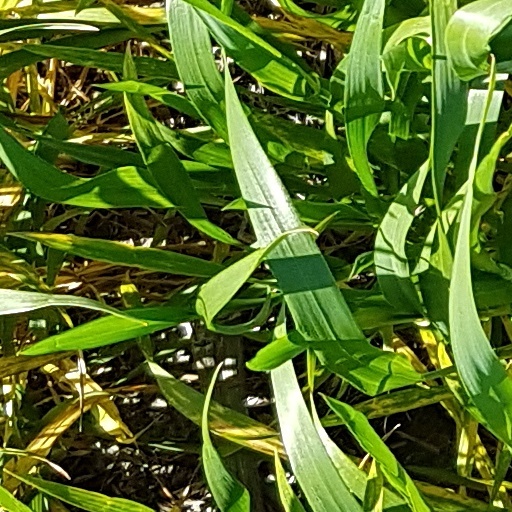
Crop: wheat